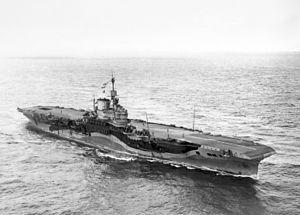
Cet article contient la liste des porte-avions de la Royal Navy.
Le HMS Formidable est un porte-avions britannique de la classe Illustrious. Il est actif pendant la Seconde Guerre mondiale.
La bataille du cap Matapan qui se déroula le 29 mars 1941 est une bataille navale entre la marine italienne et la Royal Navy au large du Ténare dans le sud du Péloponnèse. Ce fut une grande bataille navale de la Seconde Guerre mondiale. Elle mit en évidence la supériorité du porte-avions sur le cuirassé et marque de fait une transition entre la bataille navale de la Première Guerre mondiale où le cuirassé était roi et la bataille navale de la Seconde Guerre mondiale où le porte-avions allait bientôt démontrer sa supériorité.
Créés peu après l'invention de l'aviation militaire pendant la Première Guerre mondiale, les porte-avions ont d'abord été considérés comme des bâtiments auxiliaires et n'ont joué un rôle majeur dans la guerre navale qu'à partir de la Seconde Guerre mondiale. Il a fallu l'attaque de Pearl Harbor de décembre 1941 pour démontrer la supériorité de l'aviation embarquée sur la grosse artillerie des navires de ligne, grâce à sa portée incomparablement plus grande pour une force de frappe équivalente. La bataille de la mer de Corail, en mai 1942, est le premier affrontement uniquement aéronaval de l'histoire, dans lequel les forces navales japonaises et américaines s'affrontèrent par avions interposés sans jamais être à portée de canon. En 1944-45, les plus grands cuirassés japonais jamais construits coulent sous les attaques de l'aviation embarquée américaine.